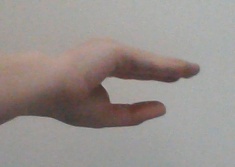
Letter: jeem